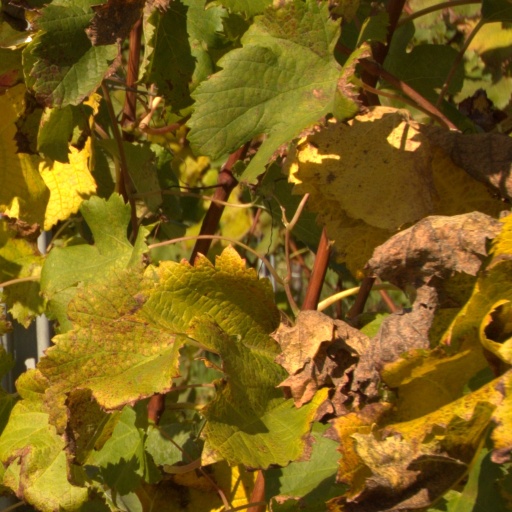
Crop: grape